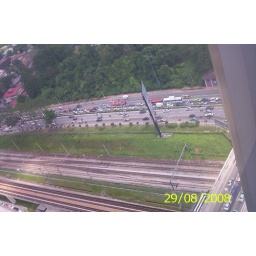
bus & rail ways beside my office